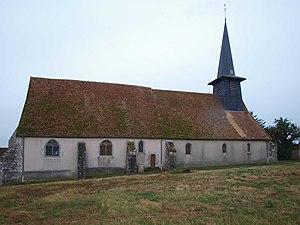
Dollot (Yonne